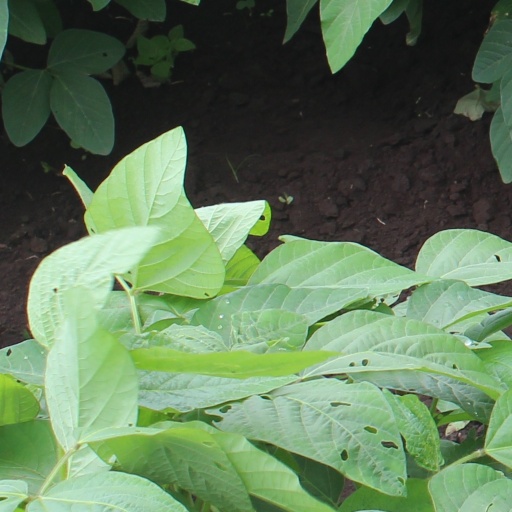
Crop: soybean